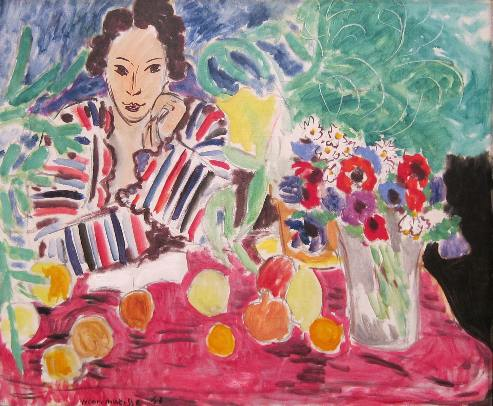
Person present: No